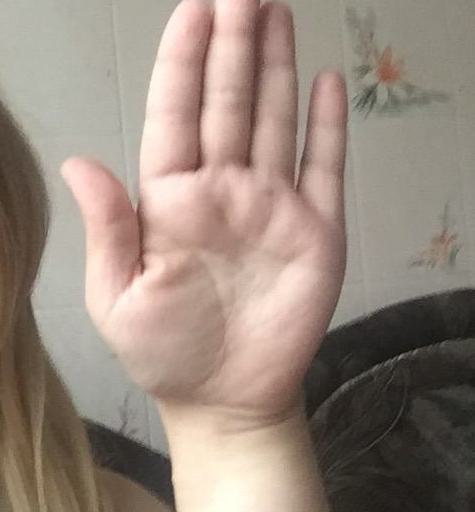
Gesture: stop